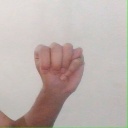
अक्षर: म